Neuenwalde Convent

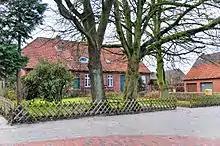
The former Amtshaus (bailiff's office), now the local museum, 2012

During the French occupation the Amtshaus (bailiff's office) burned down (later rebuilt). In 1813 after the French defeat the Neuenwalde Bailiwick was restored, and Bremen-Verden was reestablished too, however, all its grown local peculiarities in administration were levelled when this Hanoverian province became the High-Bailiwick of Stade in 1823. The Amt, having lost its seignorial character through the abolition of feudalism after 1832, became a merely administrative subdivision.